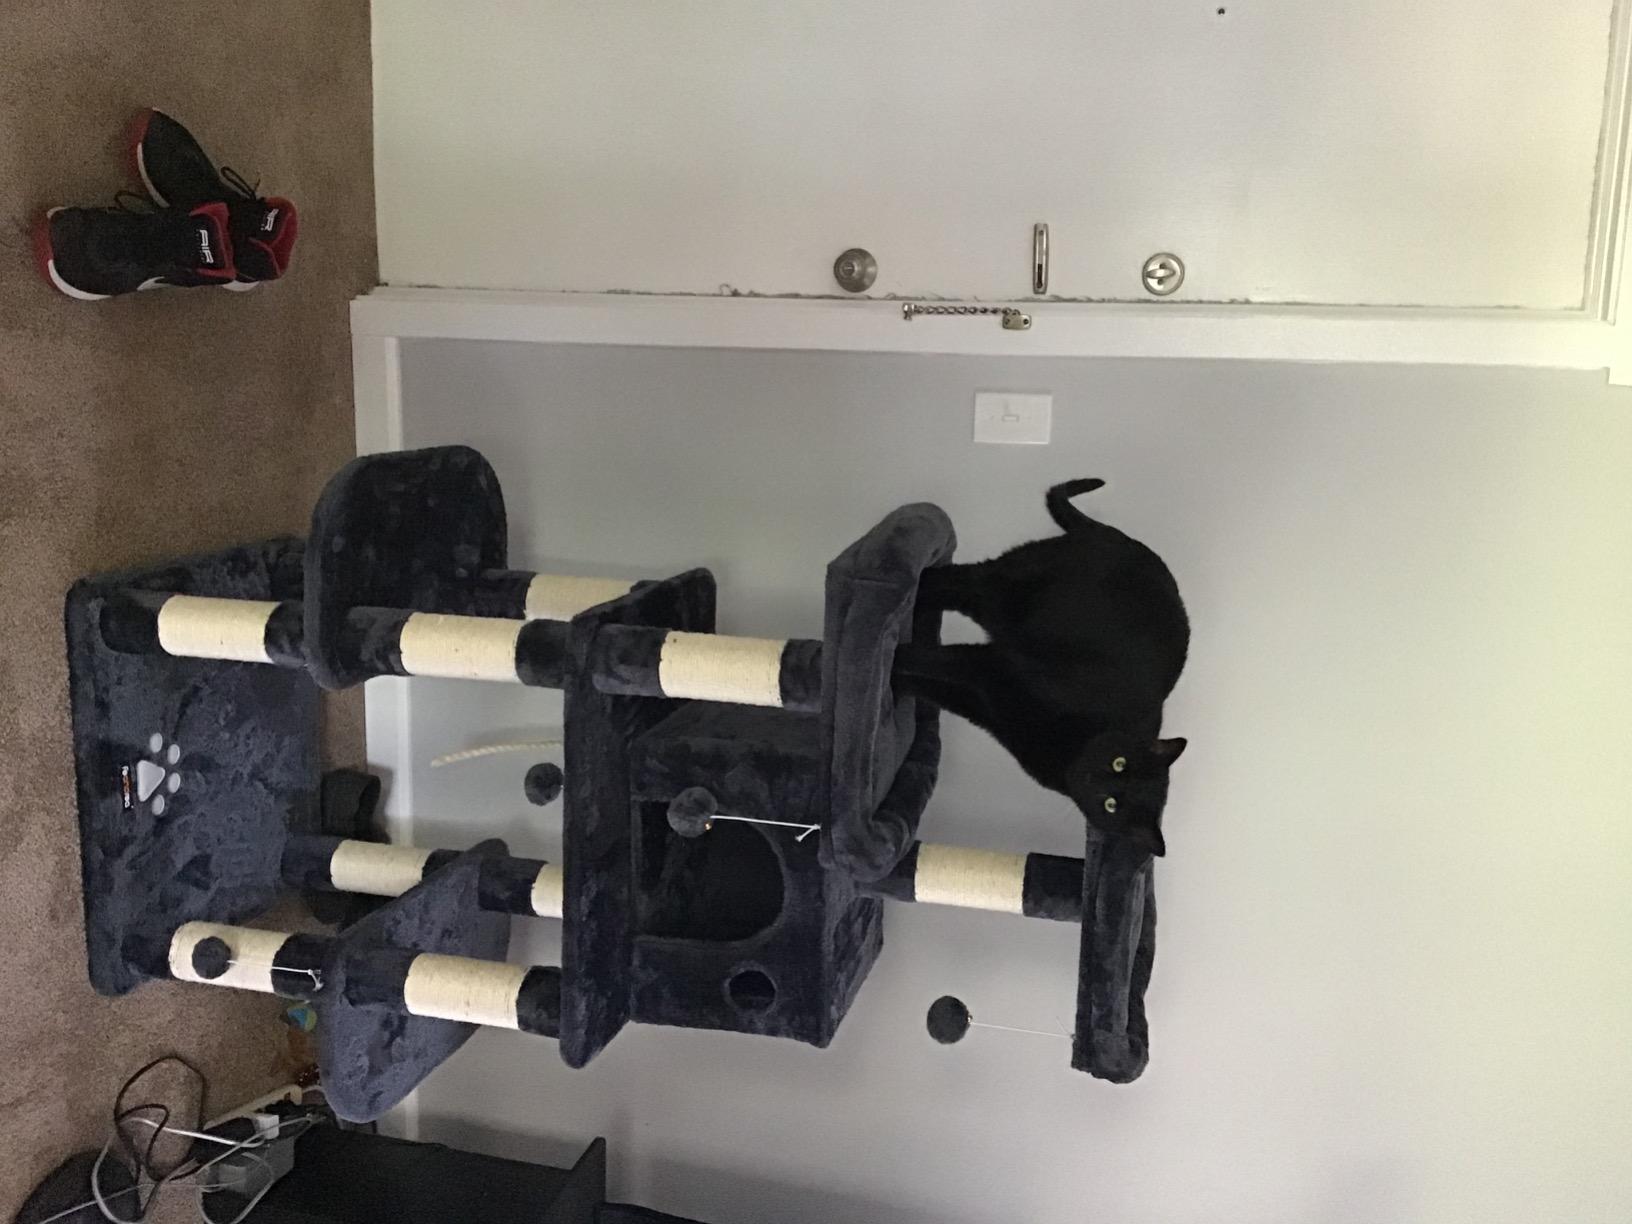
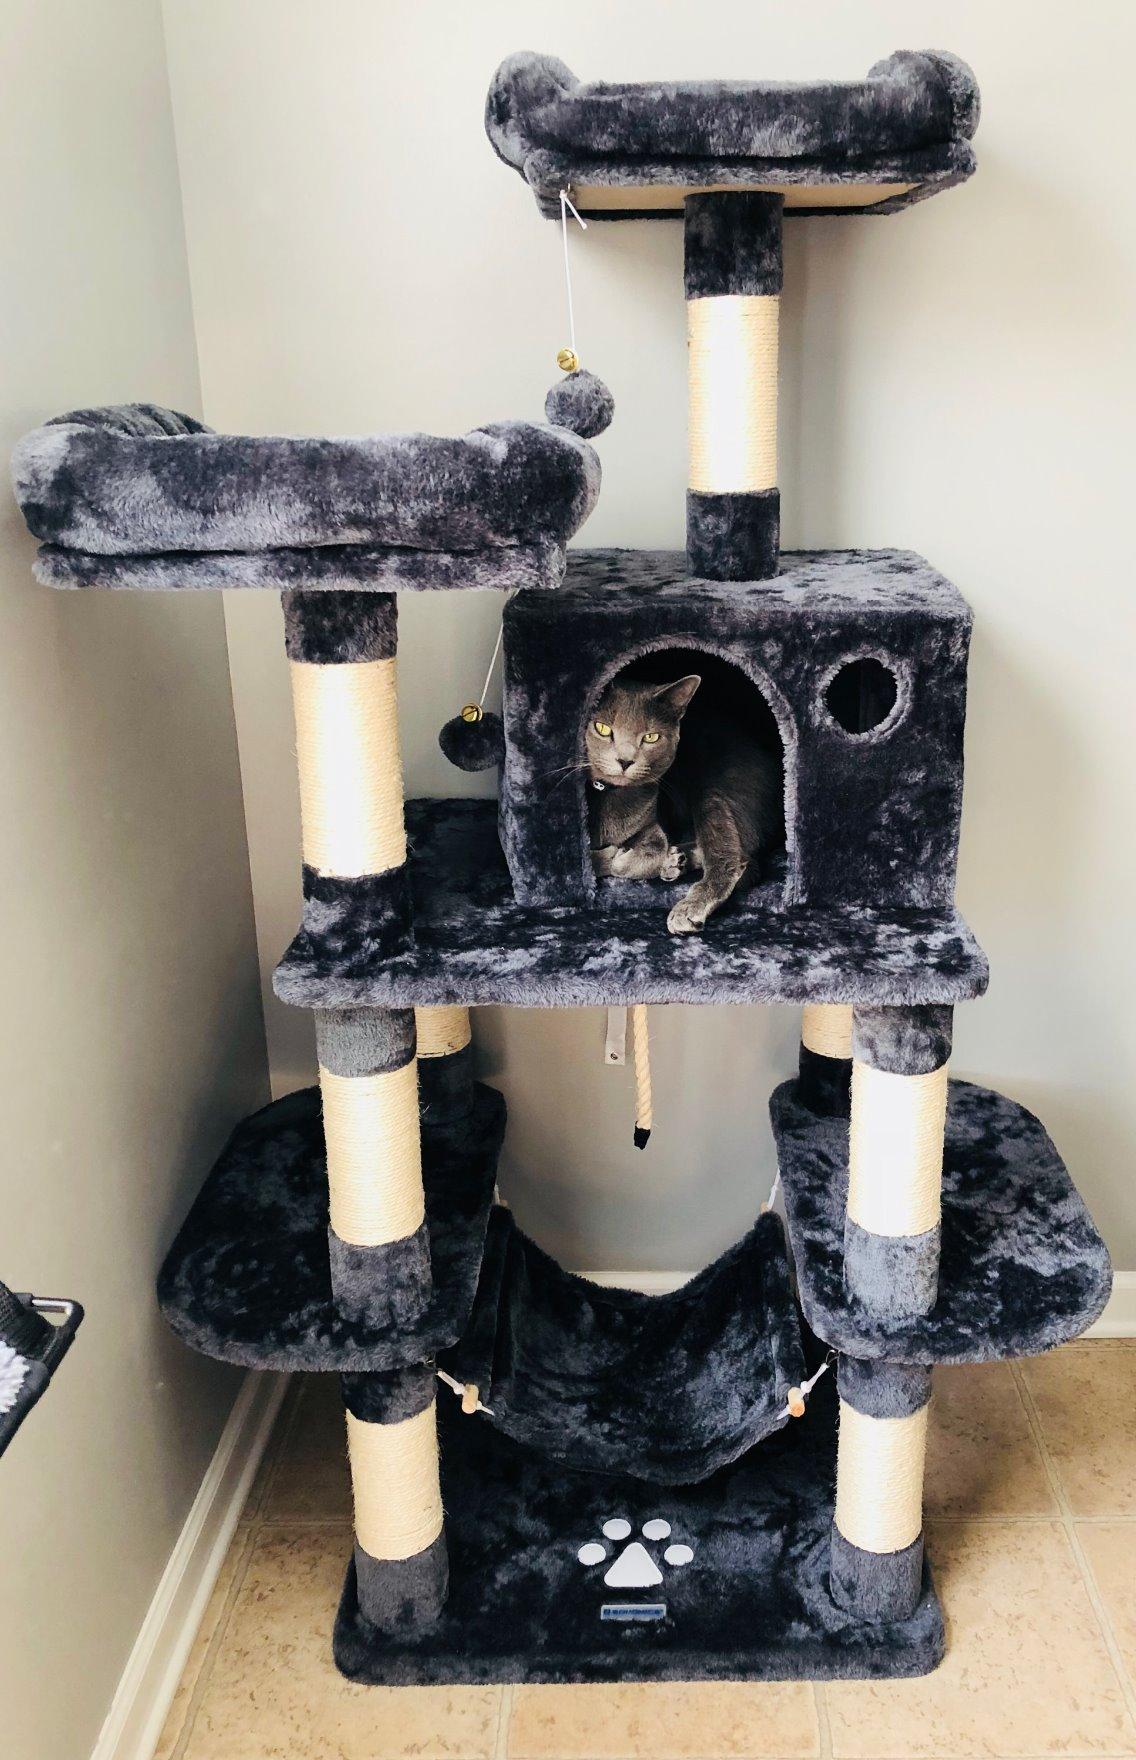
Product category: items_cat tree
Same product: yes